Eshtemoa synagogue

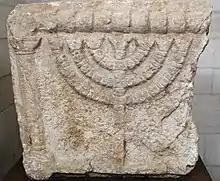
Seven-branched menorah, Eshtemoa synagogue. Rockefeller Museum

Eshtemoa, identified as modern as-Samu, was an ancient city named in the Bible. During Roman and Byzantine period, Eshtemoa was described as a large Jewish village.